Julien Fournié

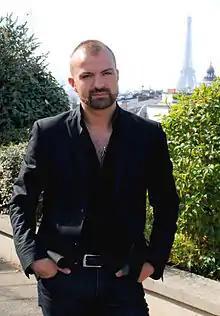
Fournié in 2010

Julien Fournié is a French fashion designer and CEO of his own eponymous haute couture company founded in the summer of 2009. Previously, he was the last creative director of the Paris-based haute couture fashion house Torrente. In 2008, he was named creative director for womenswear, menswear and accessories at Ramosport.